The Voice of Love (film)

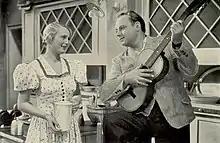
Maria Beling and Marcel Wittrisch

The Voice of Love is a 1934 German musical comedy film directed by Victor Janson and starring Marcel Wittrisch, Maria Beling, Marieluise Claudius. It was in the tradition of operetta films. It portrays a complex series of interactions between a celebrated tenor and a female music student who has decided to romantically pursue him.